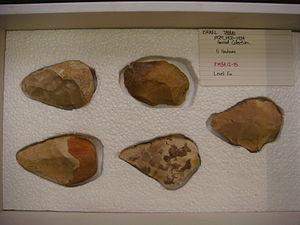
La préhistoire du Levant commence au Paléolithique inférieur, il y a environ 1,5 millions d'années, et s'achève à l'âge du bronze ancien, vers 2000 av. J.-C. Dans les frontières actuelles, cet espace couvre, du nord au sud, la Syrie occidentale, le Liban, la Syrie méridionale, Israël, la Palestine, la Jordanie, aussi une partie du Sinaï.